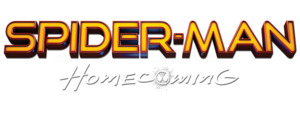
Spider-Man: Homecoming ou Spider-Man : Les Retrouvailles au Québec est un film de super-héros américain réalisé par Jon Watts, sorti en 2017.
Spider-Man est une série de films américains de super-héros, adaptés des comics de Marvel Spider-Man de Stan Lee et Steve Ditko.